León de Greiff

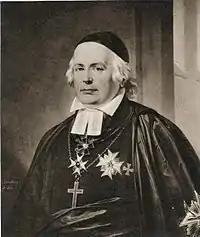
1840 Painting of , Bishop of Lund, great-great-grandfather of León de Greiff.

When de Greiff returned to Medellín in 1914, he joined the tertulias that gathered in the local cafés of the city, most prominently the ones that met in the café of the bookstore "El Globo". It was there that he became acquainted with the underground cultural movement of his time and began developing and experimenting the style of poetry that would define him later on.